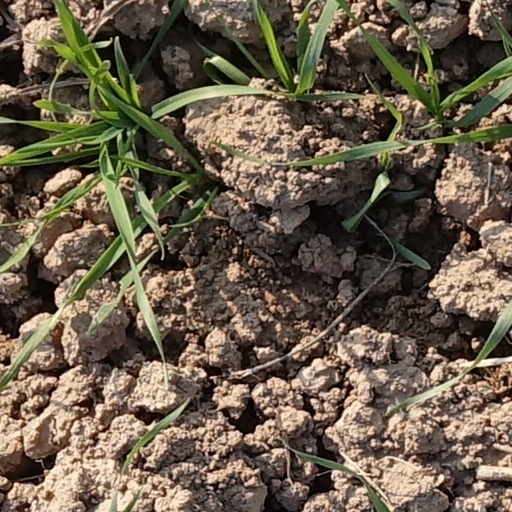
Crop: wheat